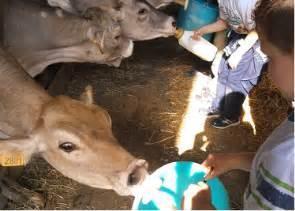
cow